Ostrea lurida

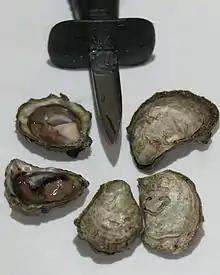

Ostrea lurida, common name the Olympia oyster, after Olympia, Washington in the Puget Sound area, is a species of small, edible oyster, a marine bivalve mollusk in the family Ostreidae. This species occurs on the northern Pacific coast of North America. Over the years the role of this edible species of oyster has been partly displaced by the cultivation of non-native edible oyster species.